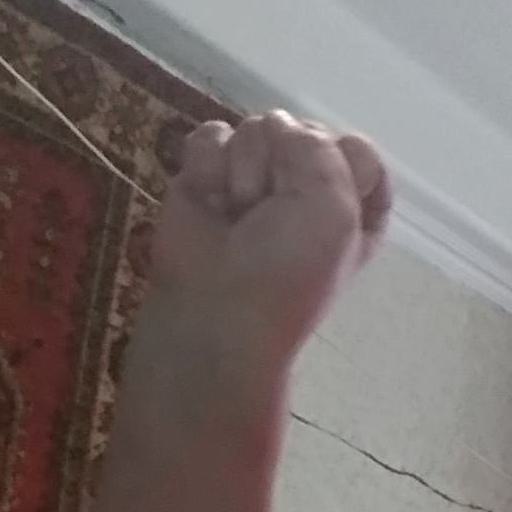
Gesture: fist